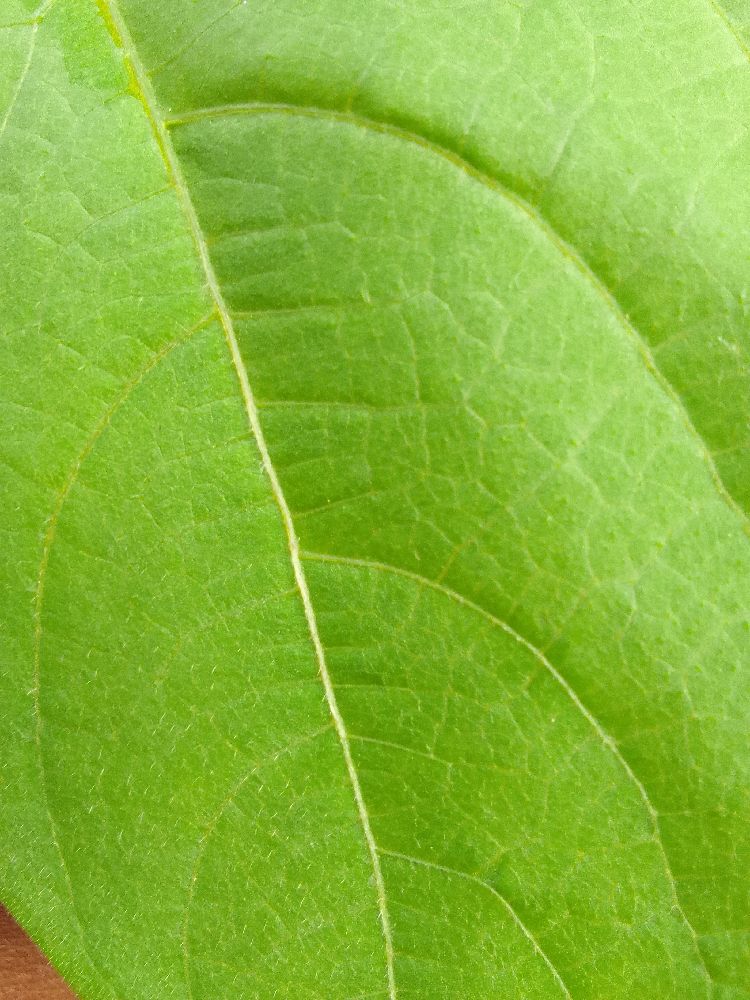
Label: healthy